Burns United Methodist Church

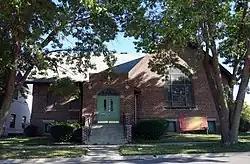

Burns United Methodist Church is located in Des Moines, Iowa, United States. Its previous building was listed on the National Register of Historic Places in 1977.